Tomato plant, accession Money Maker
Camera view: bottom (45 deg); turntable rotation: 150 degrees
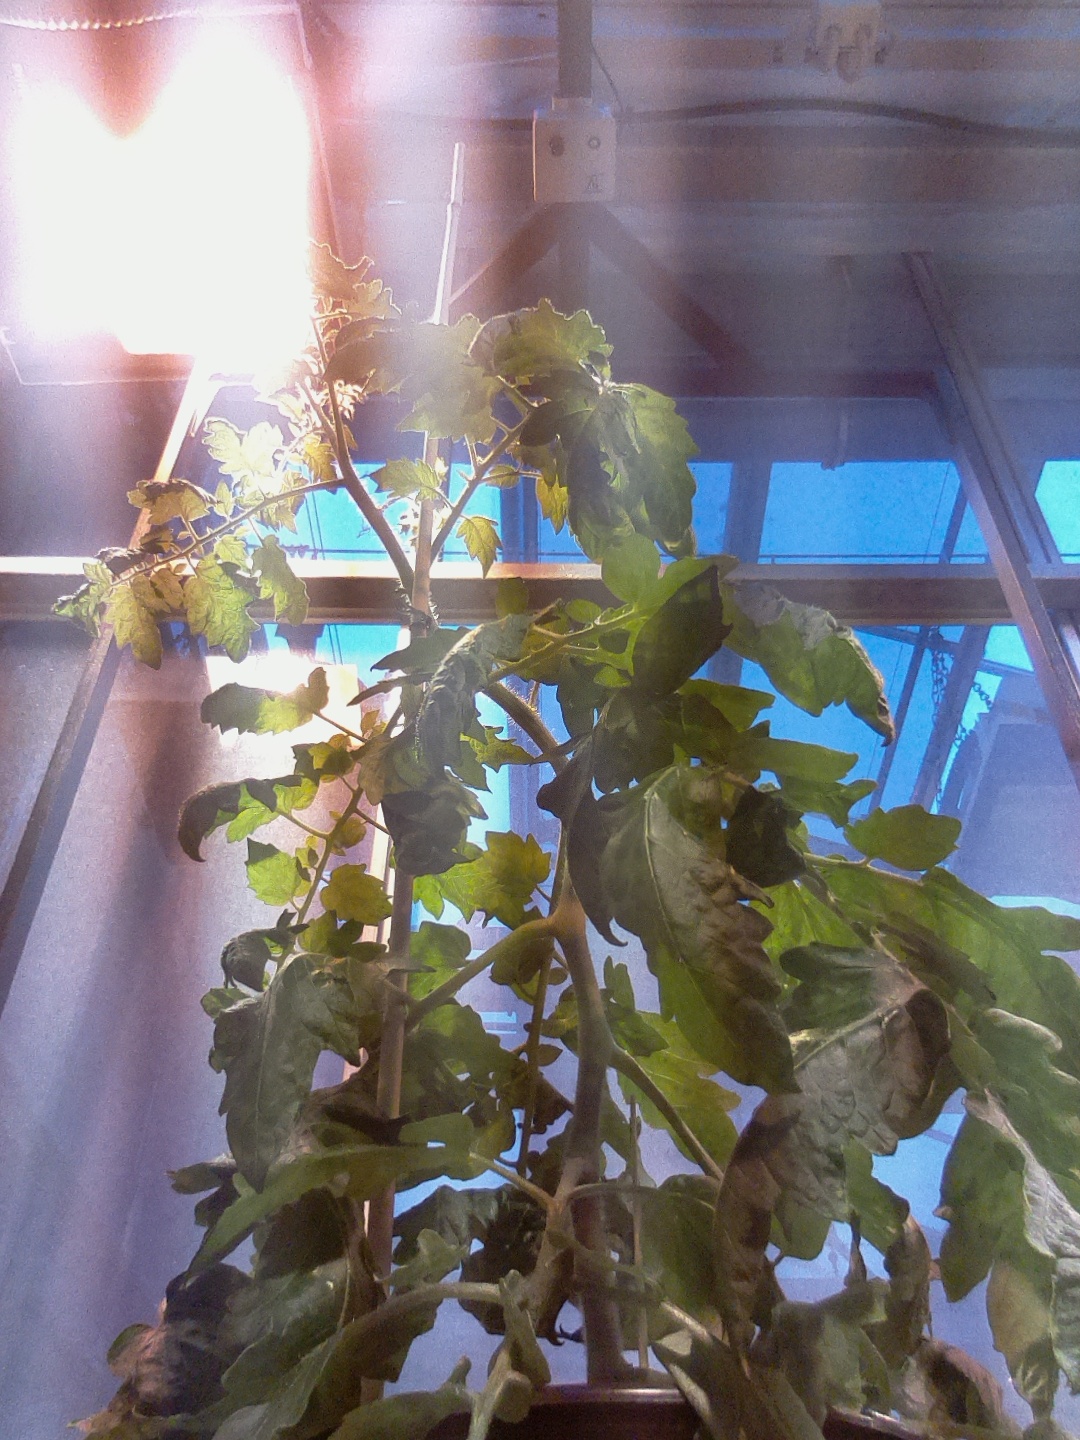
BBCH growth stage 64: 40%-50% of flowers open